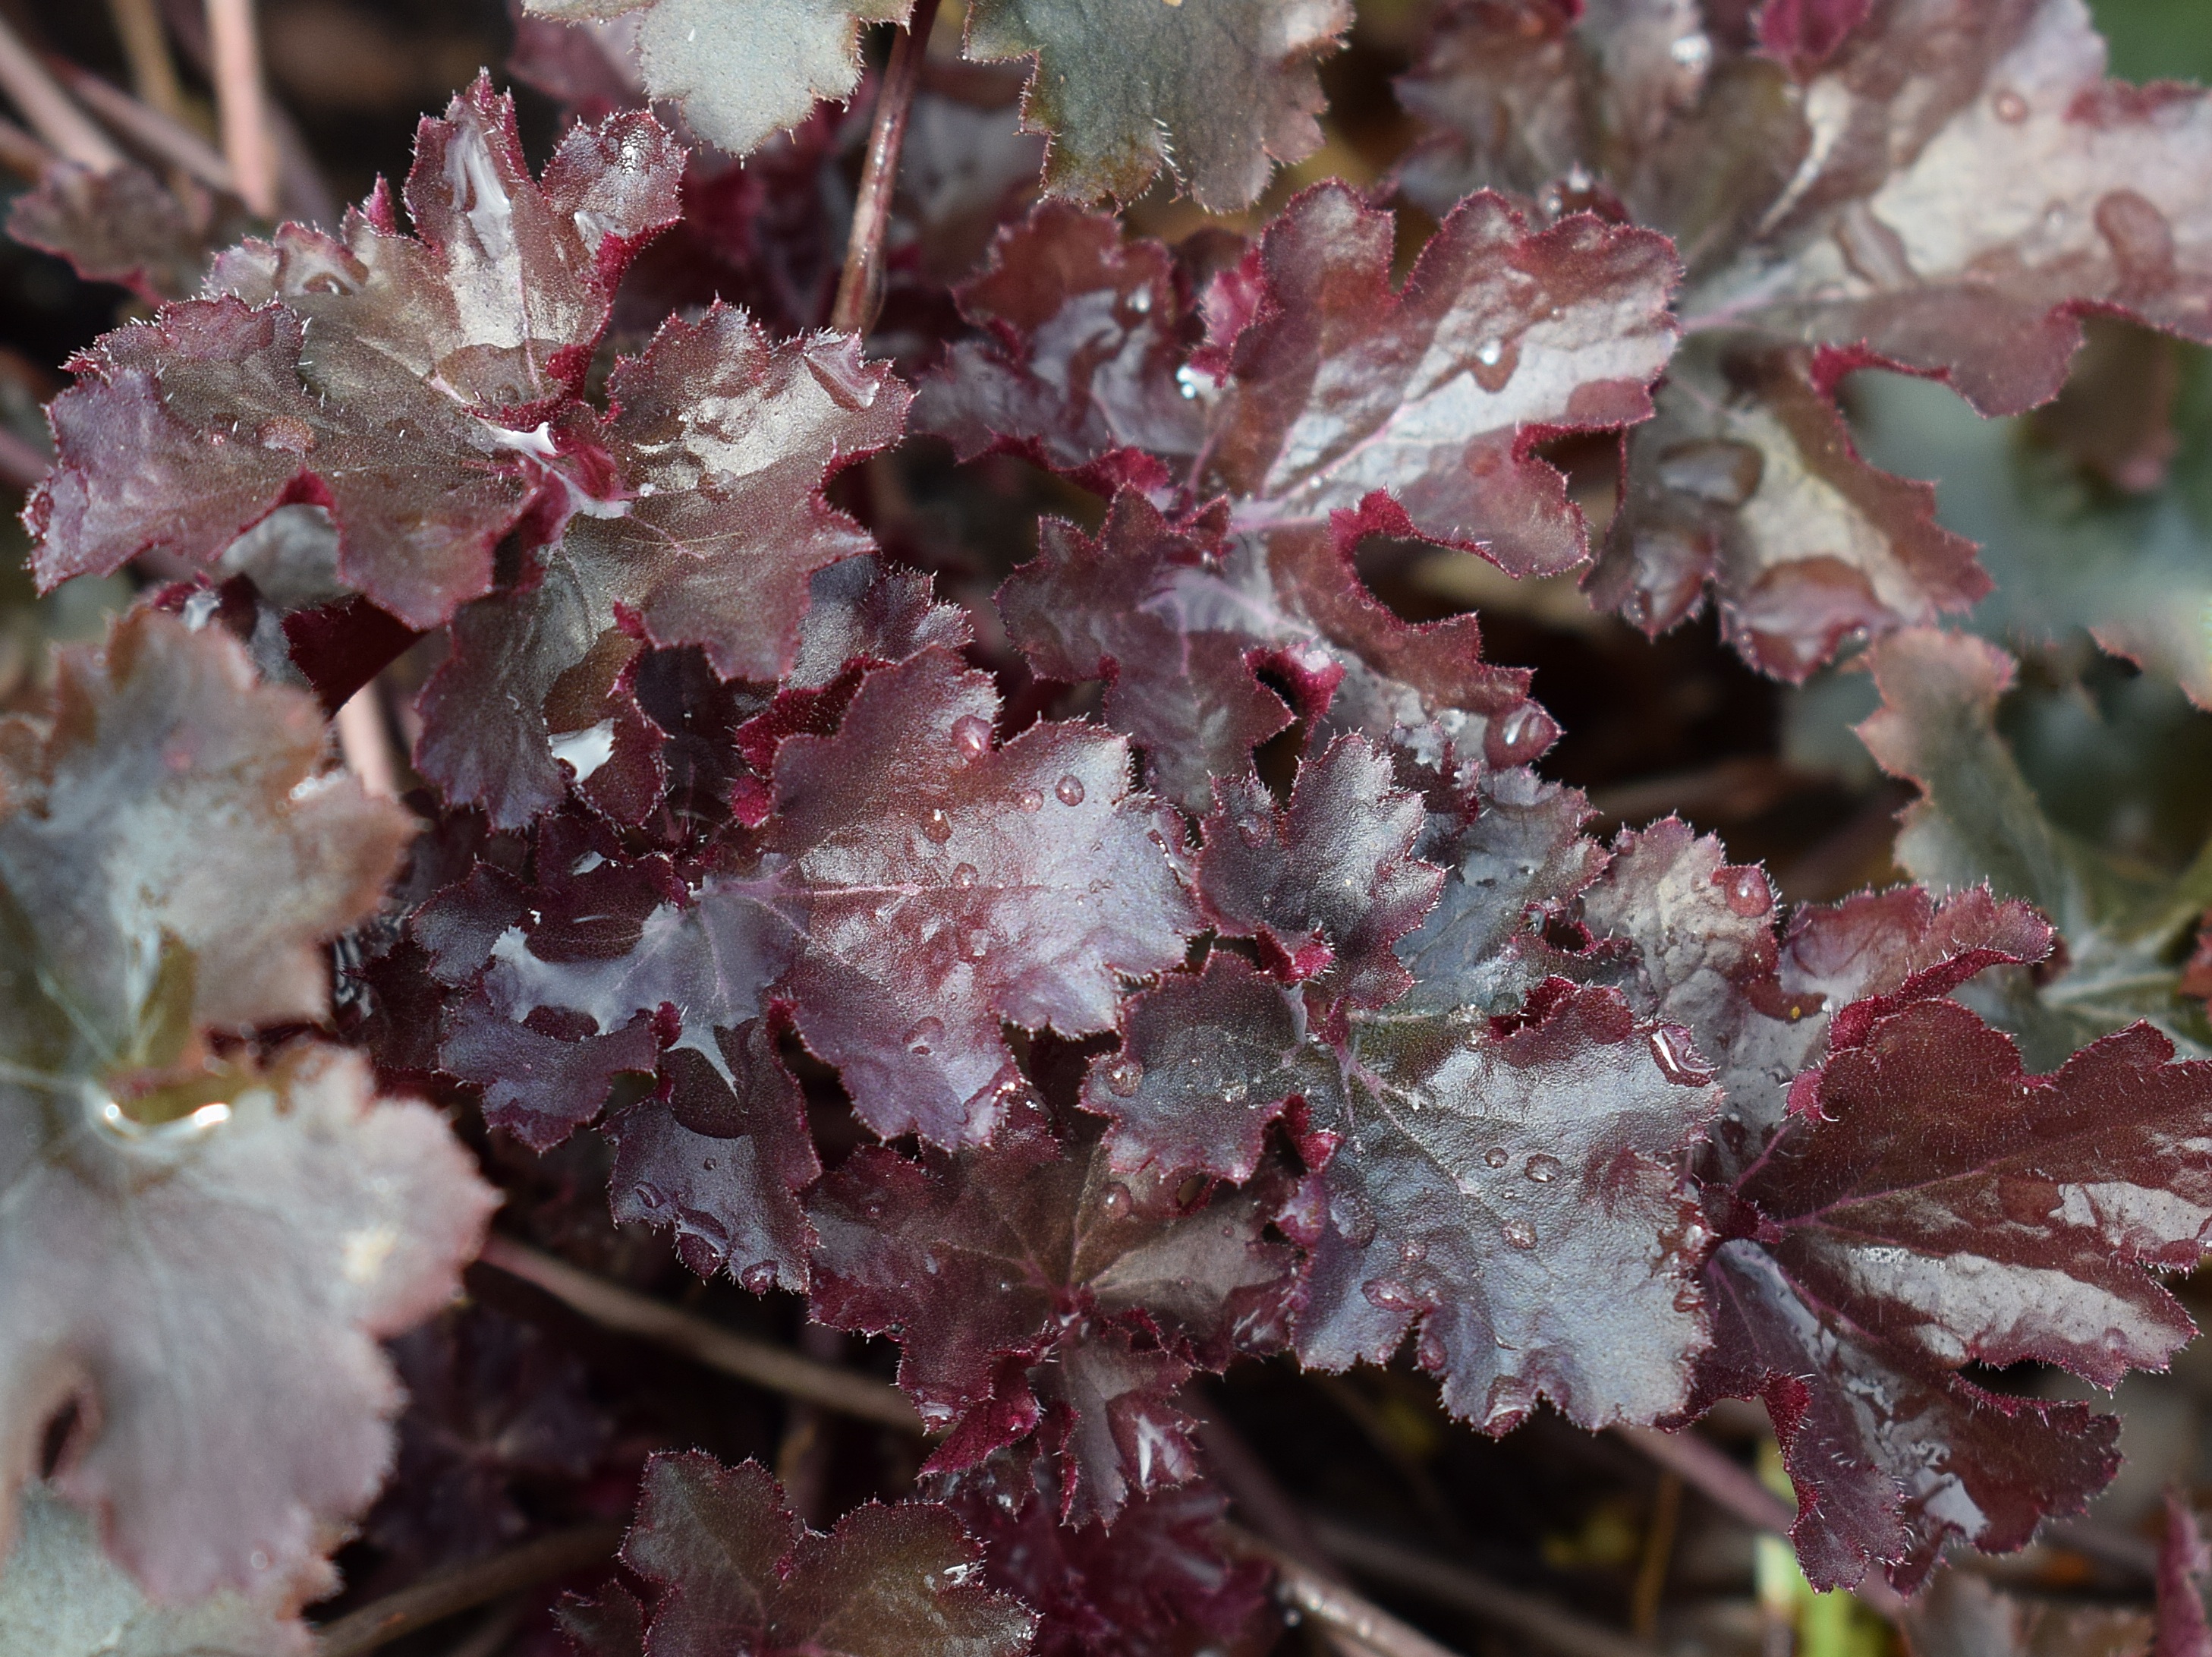
tree, nature, branch, blossom, plant, leaf, flower, petal, frost, foliage, food, spring, produce, autumn, garden, flora, season, shrub, macro photography, flowering plant, dark red, coral bells, heuchera, woody plant, land plant, alumroot